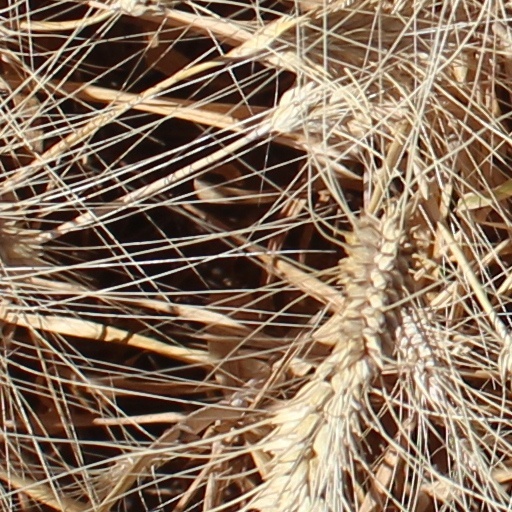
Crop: wheat